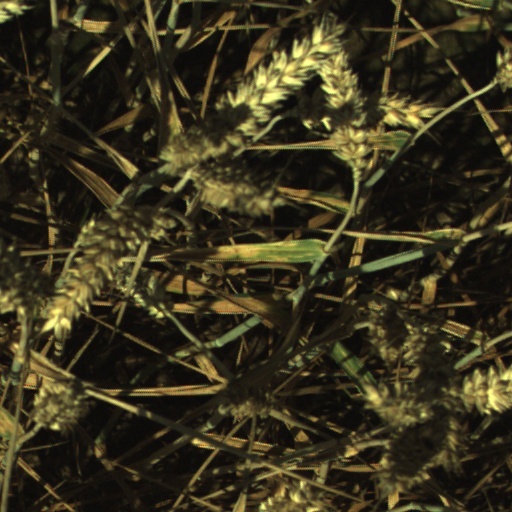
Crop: wheat